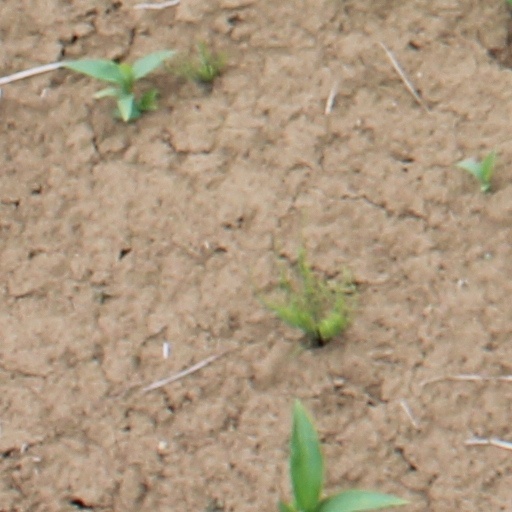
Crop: wheat